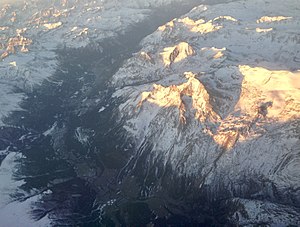
Maurienne-dalen
Luftfoto mellem Saint-Jean-de-Maurienne og Val-Cenis
Maurienne-dalen er en 120 km lang dal langs Arc-floden i hjertet af de franske alper i Savoie-departementet i Frankrig.